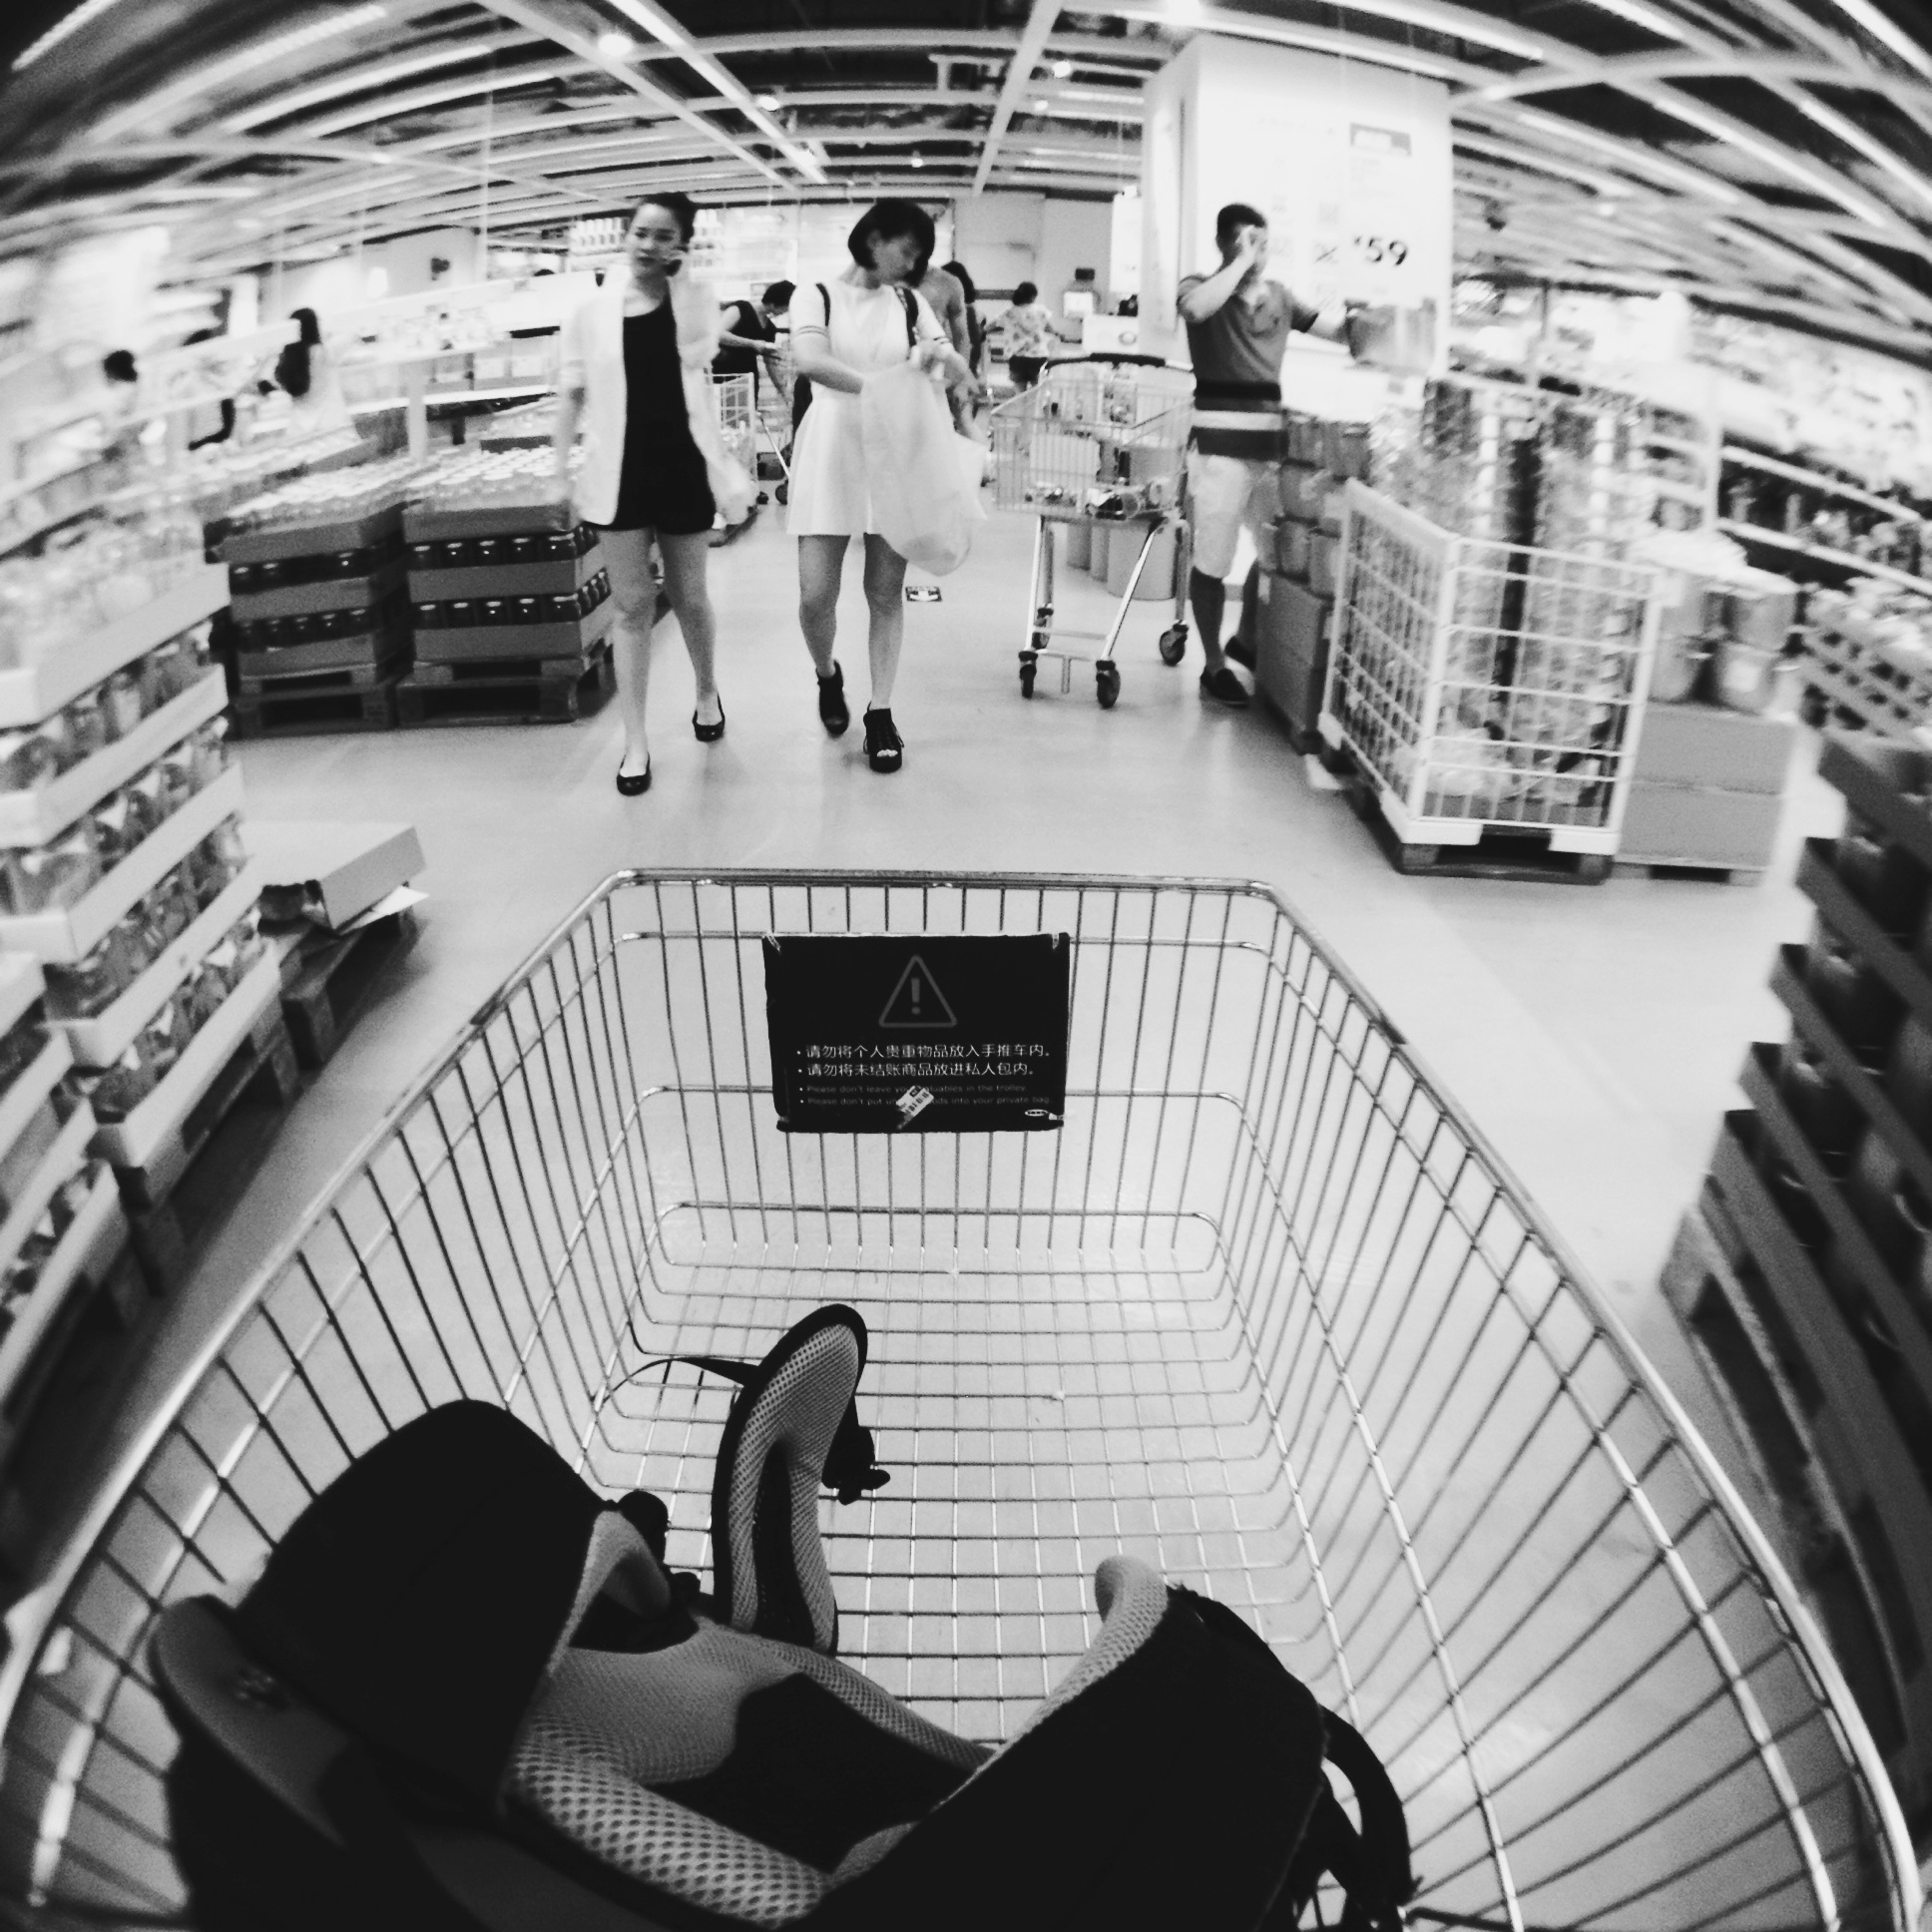
black and white, white, photography, black, monochrome, photograph, hipstamatic, image, shape, blackeysextrafinefilm, florencelens, fisheye lens, monochrome photography